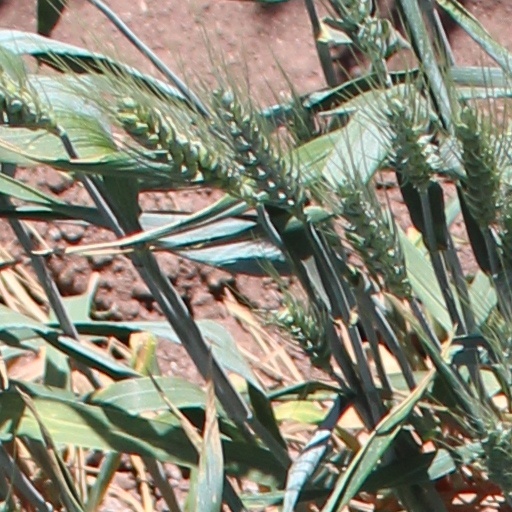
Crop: wheat